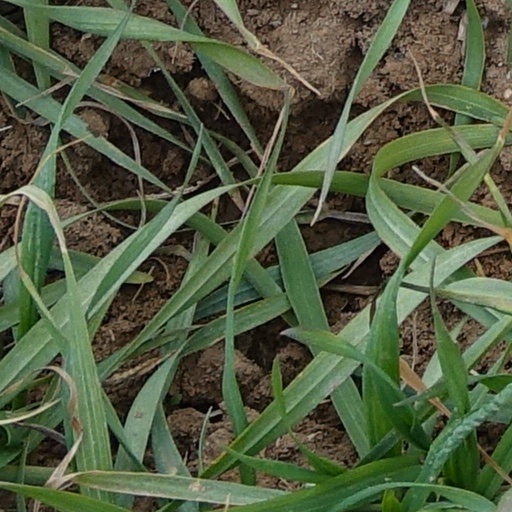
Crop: wheat